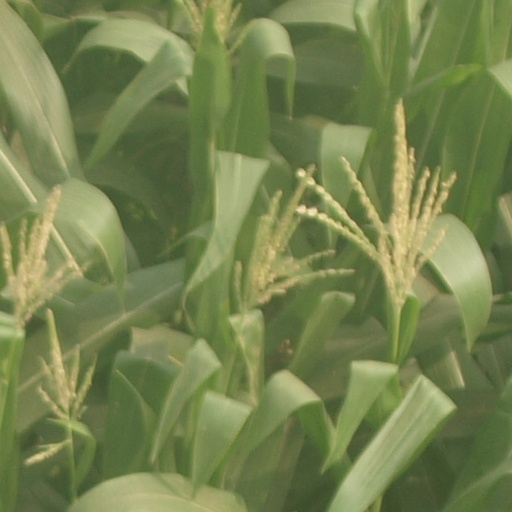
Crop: maize; corn